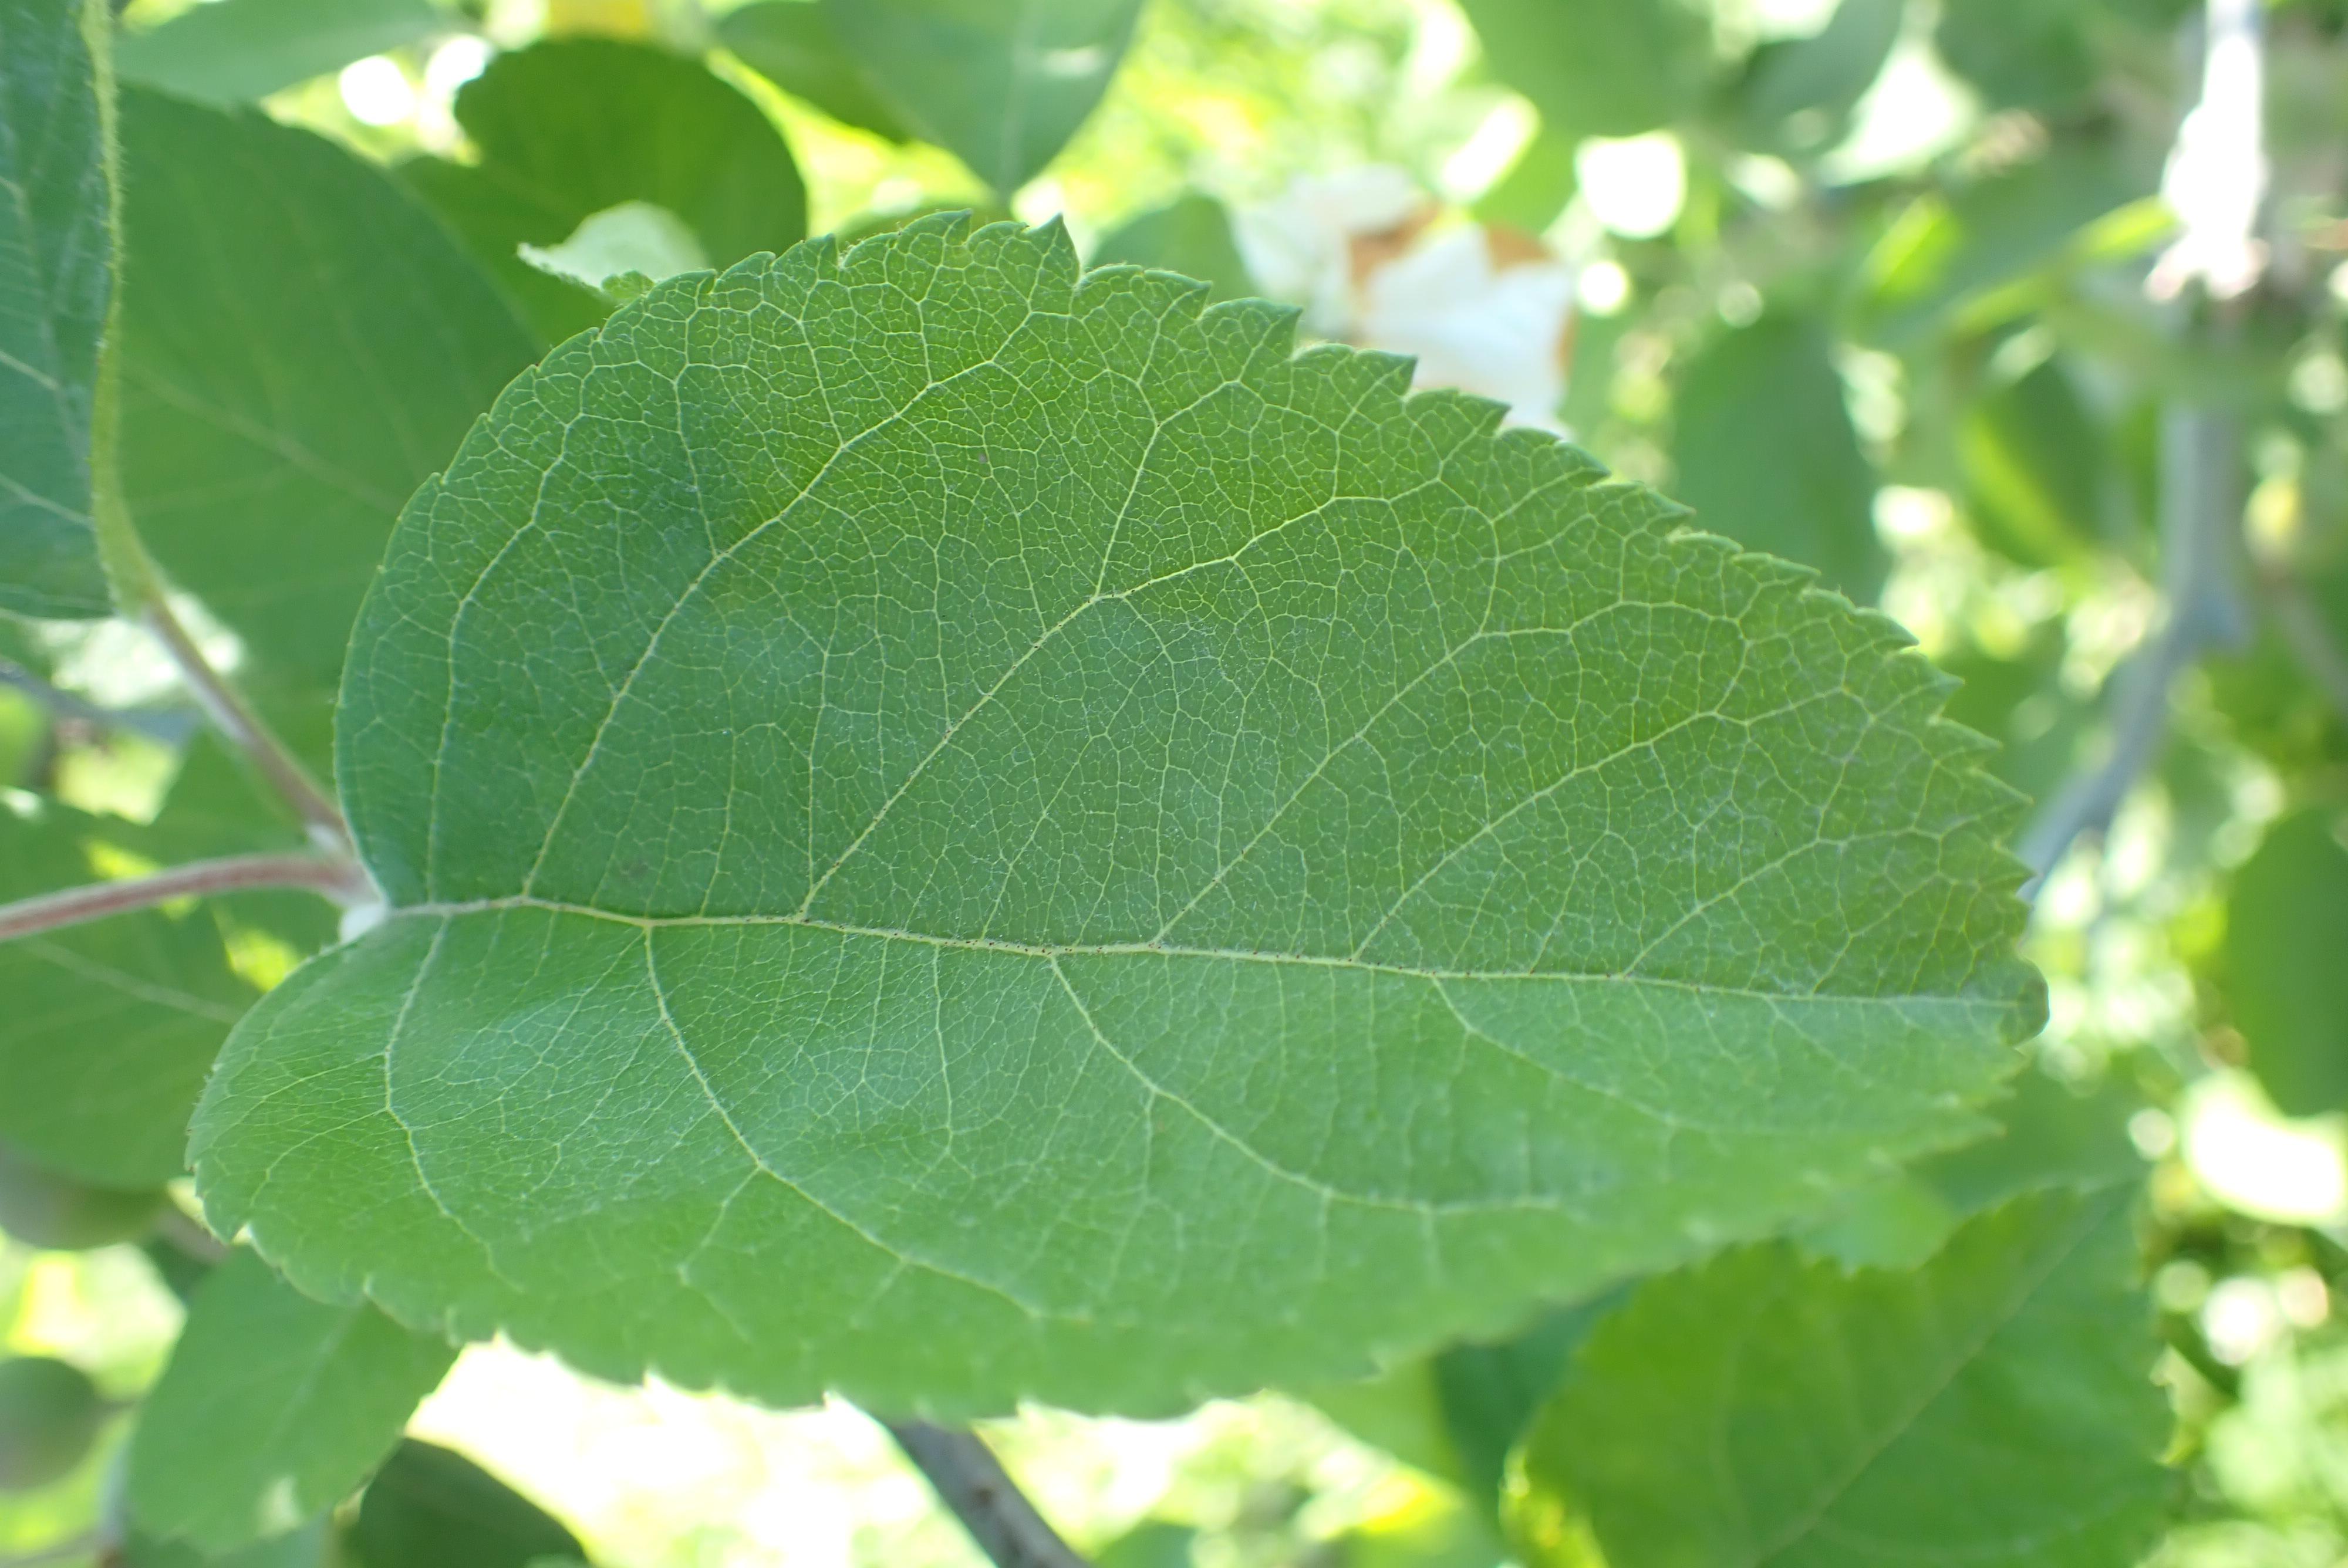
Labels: healthy